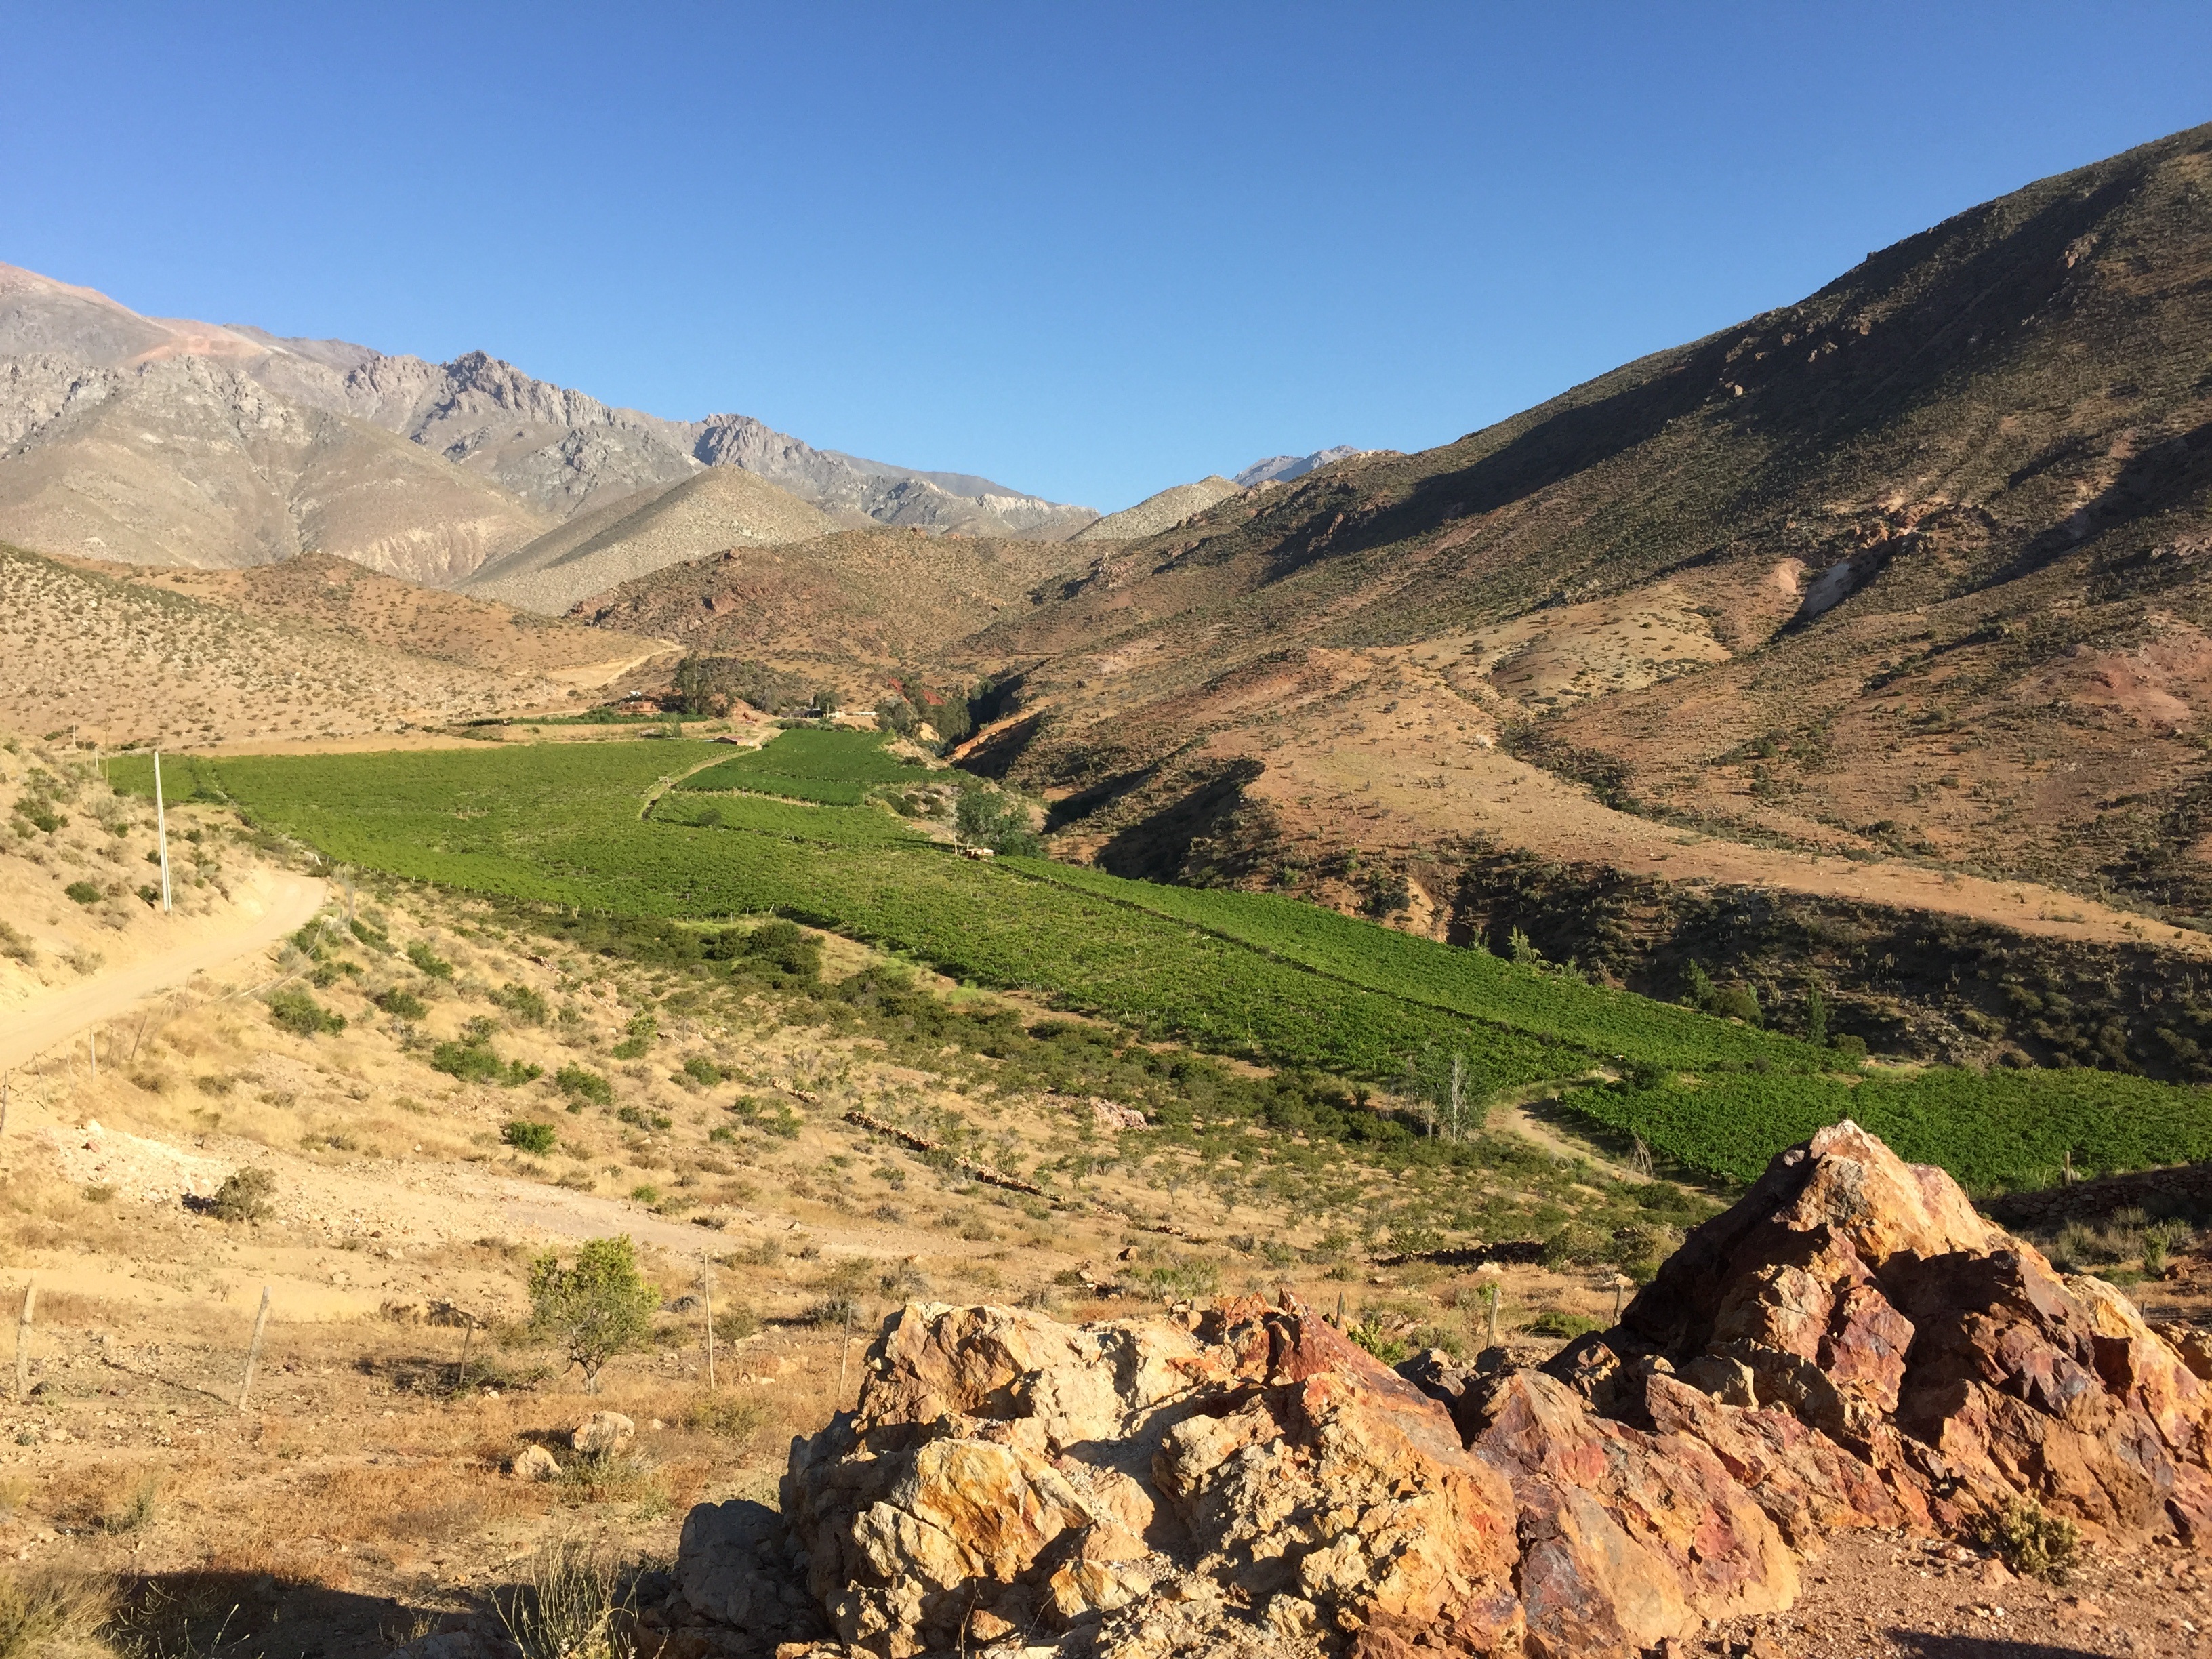
landscape, nature, wilderness, walking, mountain, hiking, trail, field, hill, adventure, valley, mountain range, soil, terrain, ridge, geology, backpacking, badlands, plateau, fell, wadi, landform, mountain pass, geographical feature, mountainous landforms